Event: Nepal Earthquake
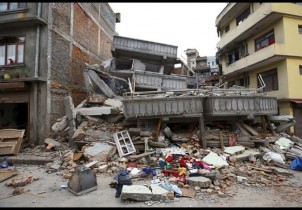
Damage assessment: damage